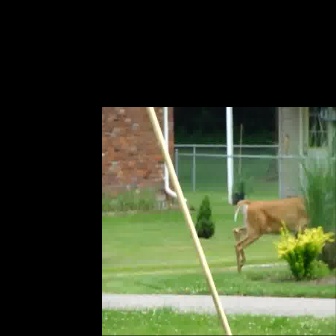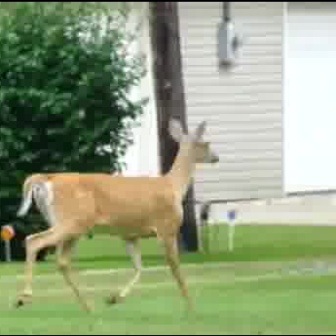
  Please identify the target specified by the bounding box [231,174,335,278] in the first image and locate it in the second image. Return the coordinates in [x_min,y_min,x_max,y_max] format.
Answer: [11,114,217,320]